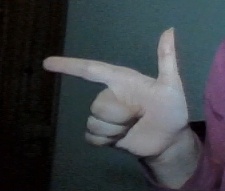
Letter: yaa